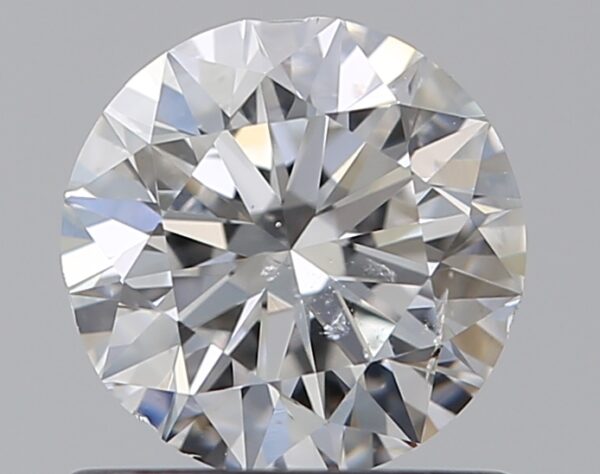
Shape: round
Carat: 0.7
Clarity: SI2
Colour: F
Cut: VG
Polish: EX
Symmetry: VG
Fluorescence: N
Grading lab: GIA
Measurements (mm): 5.63 x 5.7 x 3.52